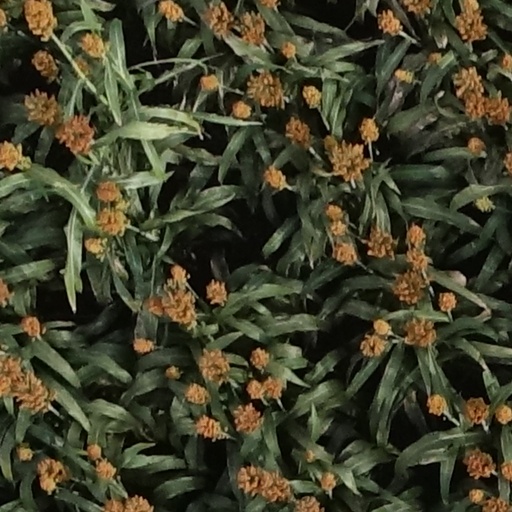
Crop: sorghum